Pip (South Park)

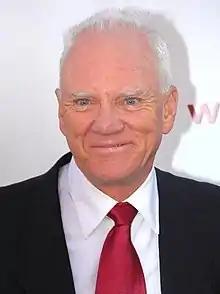
In the live action scenes, actor Malcolm McDowell played the narrator of the episode, simply calling himself "a British person"

Creators Matt Stone and Trey Parker had the idea to recreate Charles Dickens's "Great Expectations" in the style of "South Park" from the very beginning of the series. The character of Pip has been a minor character on "South Park" from the show's onset, having appeared in the pilot episode, "Cartman Gets an Anal Probe". Pip had a somewhat bigger role in the original, unaired version of the pilot, but most of his scenes have been cut from the reworked and shorter broadcast version. One of these cut scenes, a short sequence in the school cafeteria that introduces Pip, was reinserted into the show's fifth episode "An Elephant Makes Love to a Pig" (as the scene came from the pilot, it was created with traditional paper cutout stop motion animation). In the scene, Stan asks Pip about his peculiar name, but Cartman interrupts Pip during his answer. Pip's reply - "my father's family-name being Pirrip and my Christian name Phillip, my infant tongue-" - is identical to the opening line of the novel "Great Expectations", which is narrated by its protagonist, Pip.